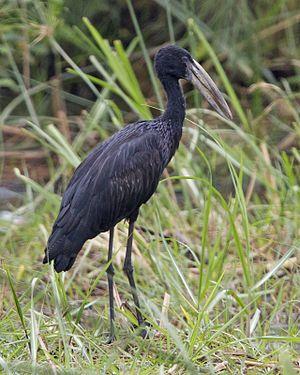
Le parc national de l'Akagera, est un parc s'étendant sur 1 122 km² établi au nord-est du Rwanda et situé près de la frontière avec la Tanzanie.